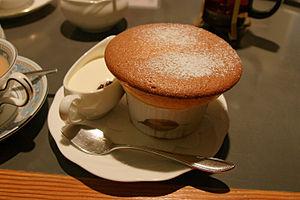
Un soufflé est une spécialité culinaire réputée pour sa légèreté. C'est un plat préparé avec des jaunes d'œufs combinés avec des ingrédients variés et auxquels on incorpore ensuite des blancs d'œufs montés en neige.